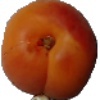
Label: Apricot 1